Manabu Terata

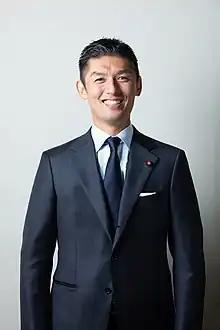
Official portrait, 2019

is a Japanese politician serving in the House of Representatives in the Diet as a member of the Constitutional Democratic Party.